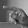
ASL letter: P